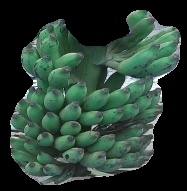
Variety: elakki-bale
Grade: grade3